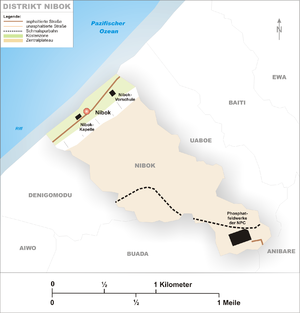
Nibok, en nauruan Ennibeck, est un des quatorze districts de Nauru. Le district de Nibok fait partie de la circonscription électorale d'Ubenide.